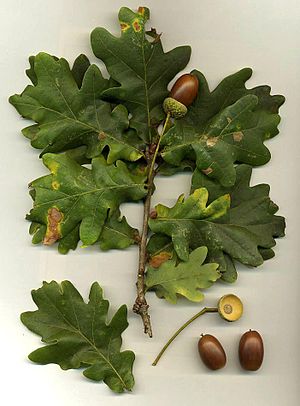
Eg / Anvendelse
Blader og nødder (frugter) fra sommereg.
Eg er en slægt af træer og buske med ca. 600 arter, mest udbredt i de tempererede og subtropiske dele af den nordlige halvkugle. I Asien når slægten bjergene i Bagindien, og i Sydamerika bjergene i Colombia og Ecuador. Slægtens kerneområde ligger i de østlige og sydøstlige dele af USA og Mexico. I Mellemeuropa og Middelhavslandene findes ca. 30 arter. Kun to arter er hjemmehørende i Danmark, nemlig stilkeg og vintereg, mens flere andre vokser i haver og parker.